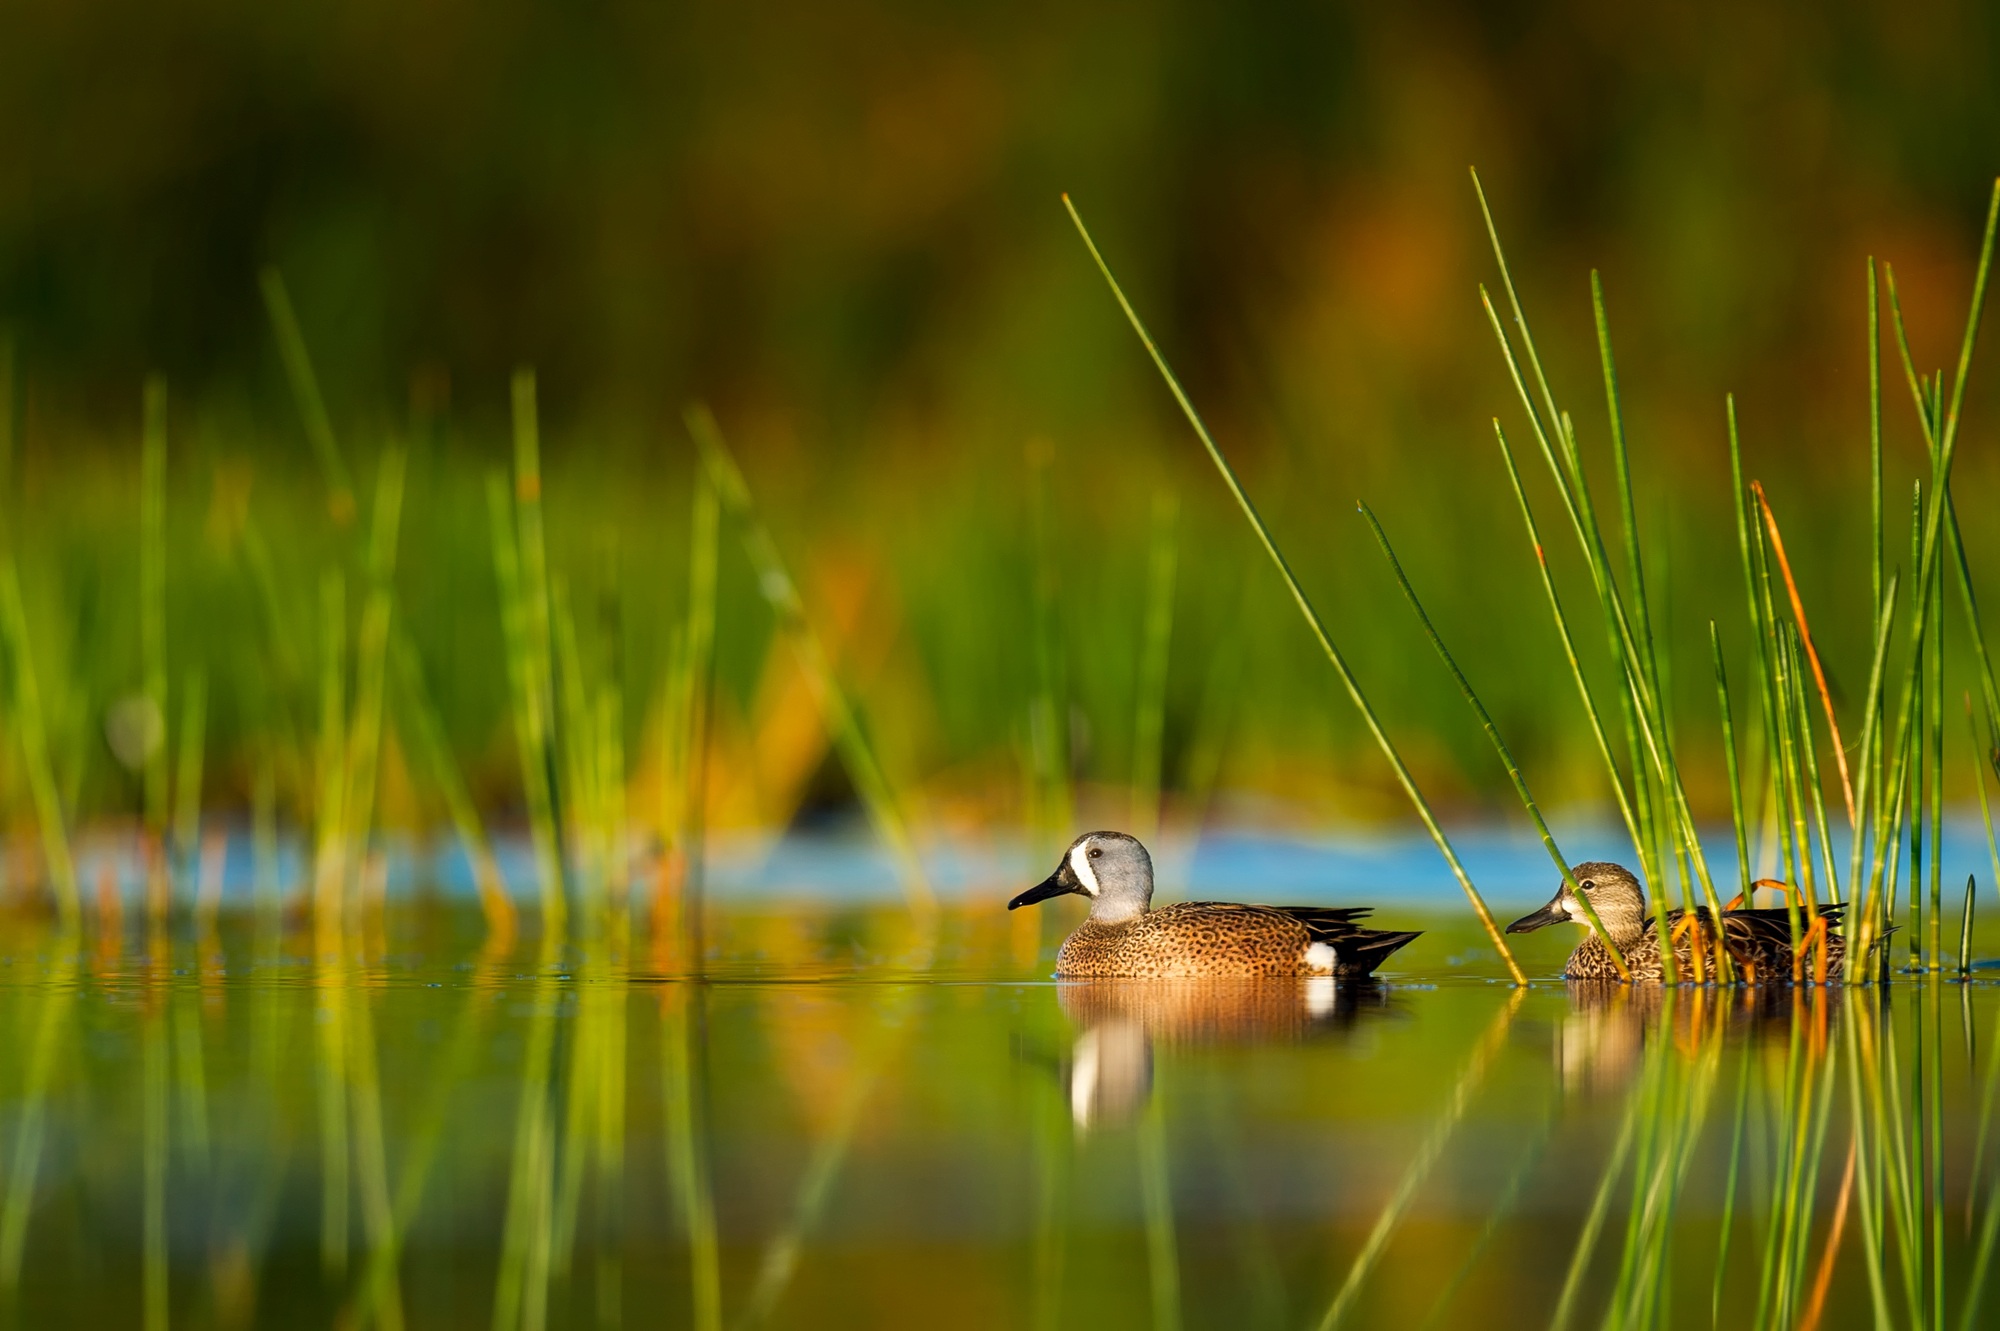
water, nature, grass, bird, lawn, meadow, prairie, sunlight, morning, leaf, flower, lake, wildlife, green, reflection, fauna, plants, close up, outdoors, birds, hdr, grassland, wetland, reflections, reeds, beautiful, ducks, habitat, florida, snipe, shorebird, macro photography, natural environment, grass family